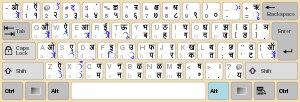
La disposition des touches d'un clavier de saisie permet de saisir les caractères de l'alphabet d'une langue sur une machine à écrire, un clavier d'ordinateur et sur certains appareils électroniques plus récents. La plupart des pays utilisent une ou plusieurs dispositions adaptées.